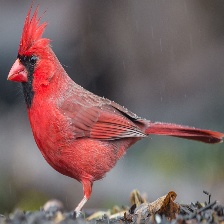
Species: NORTHERN CARDINAL
Scientific name: CARDINALIS CARDINALIS